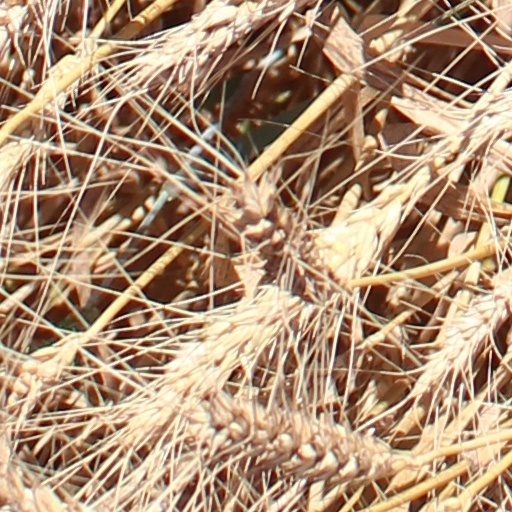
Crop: wheat